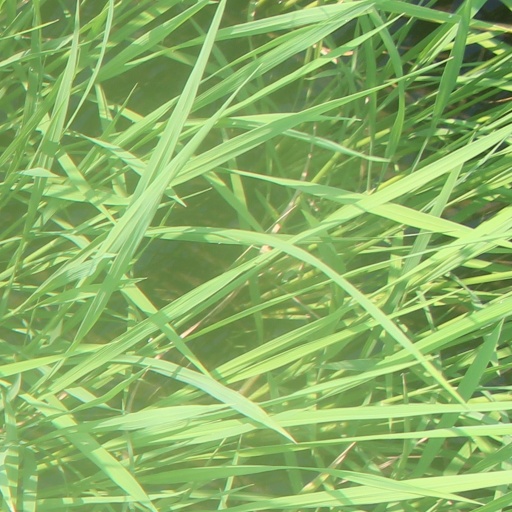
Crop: rice